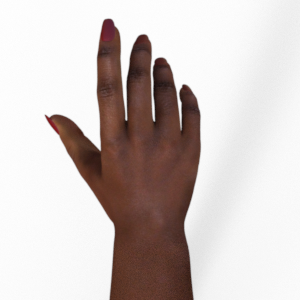
Label: paper